Auguste Dreyfus

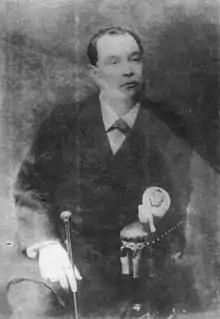

Auguste Dreyfus (28 June 1827 – 25 May 1897) was a French businessman who made his fortune by financing the Peruvian trade in guano. Dreyfus joined a small textile trading firm set up by three of his elder brothers and moved to Lima, Peru to act as their local representative. He became involved in the guano trade, and in 1869 signed a major contract with the Peruvian government that gave him a monopoly over exports of Peruvian guano to Europe.